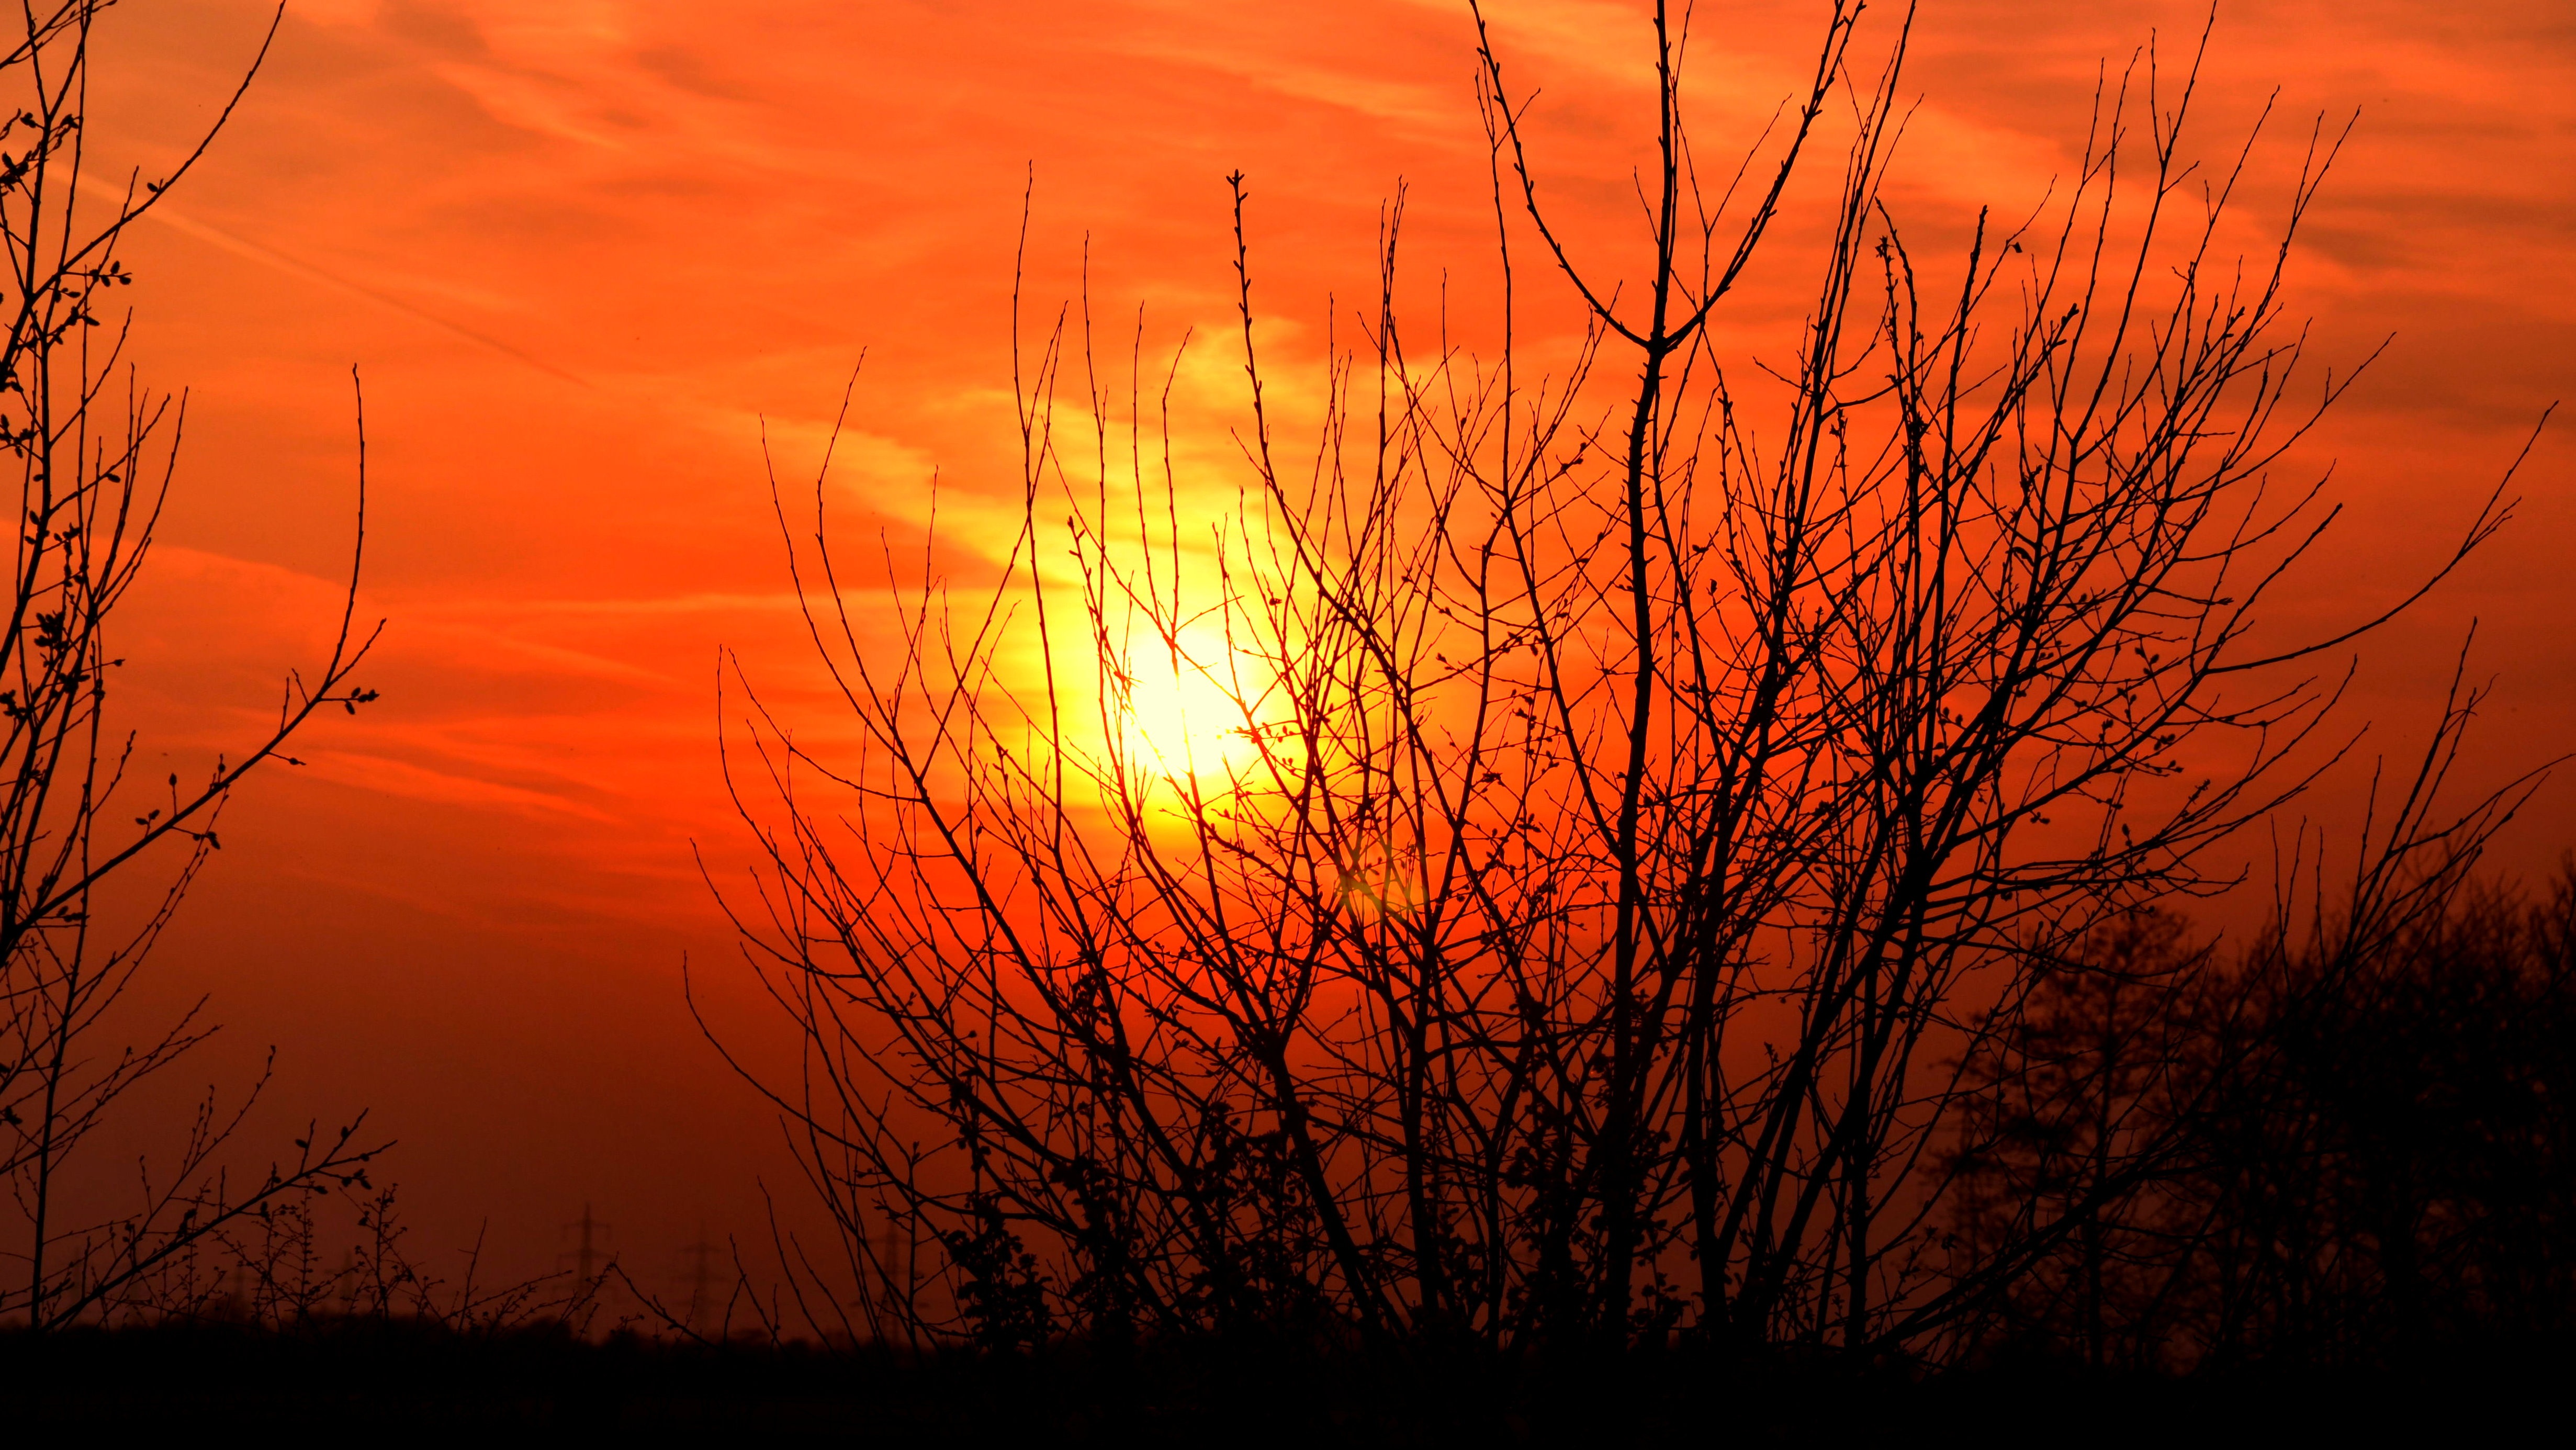
nature, branch, cloud, sky, sun, sunrise, sunset, sunlight, morning, dawn, atmosphere, dusk, evening, reflection, afterglow, atmospheric phenomenon, red sky at morning